Saint-Martin-des-Landes

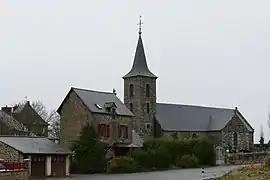
The church in Saint-Martin-des-Landes

Saint-Martin-des-Landes is a commune in the Orne department in north-western France.